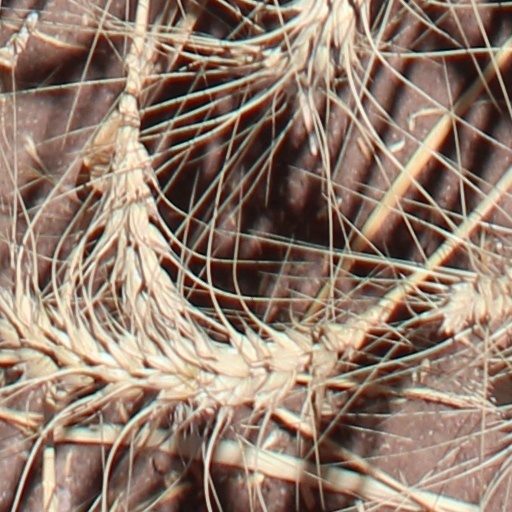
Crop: wheat